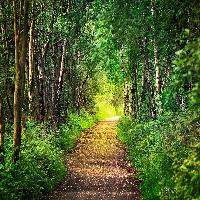
Weather: sun or clear